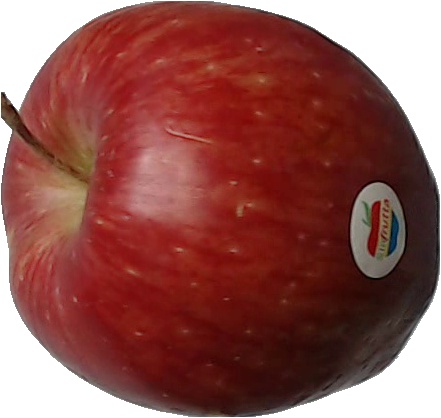
Label: apple_red_1